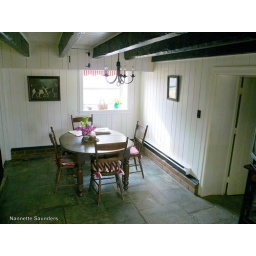
Slate floor in the terrace level antebellum kitchen